Bellebranche Abbey

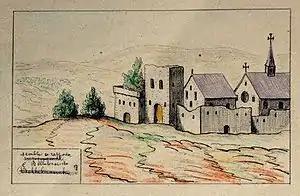
Anonymous 17th-century drawing of the abbey

Bellebranche Abbey is a former Cistercian monastery located in Saint-Brice, Mayenne, France, founded in 1152 and suppressed during the French Revolution.